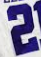
Number: 2